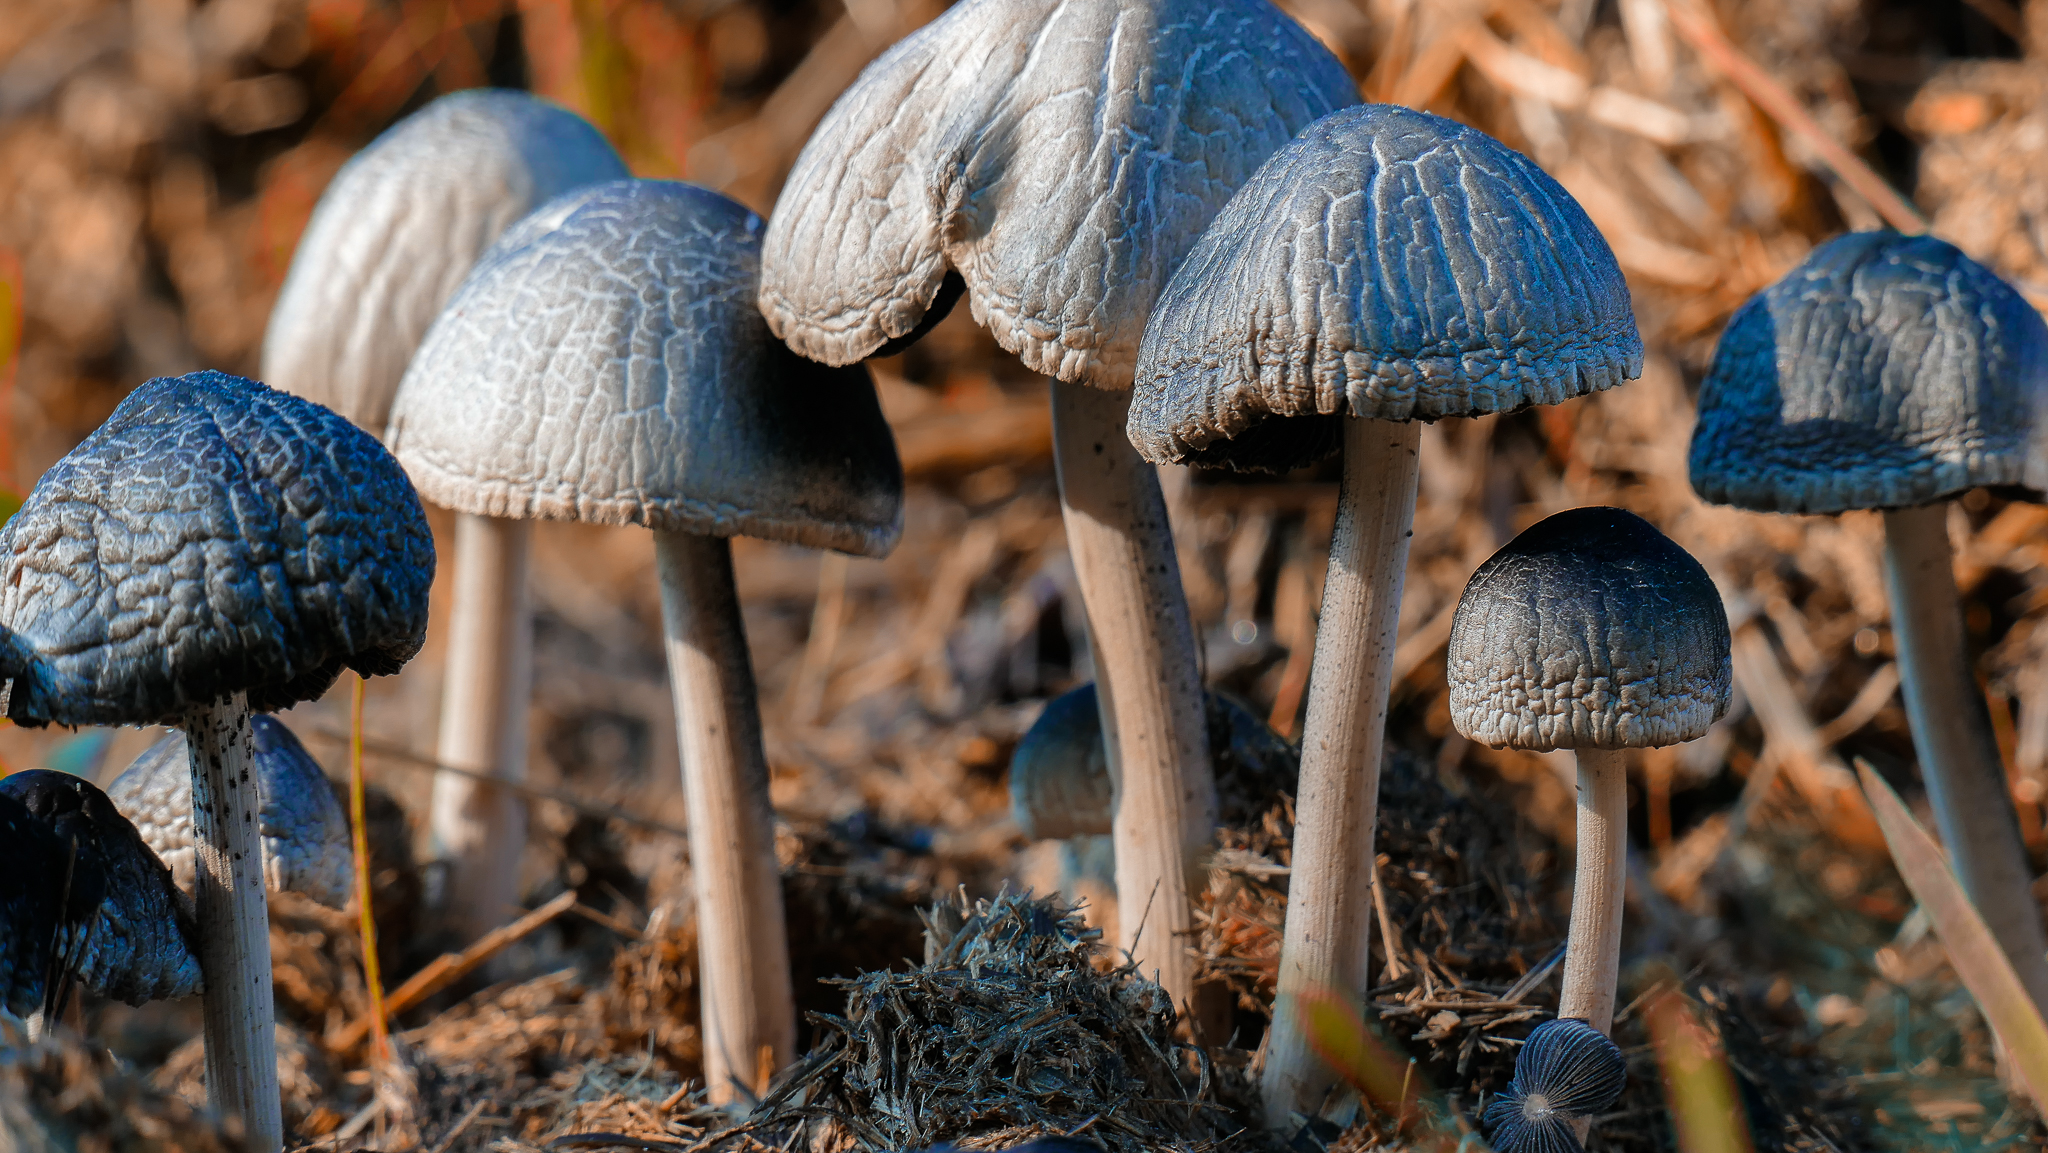
nature, flower, macro, autumn, mushroom, season, close up, mushrooms, naturaleza, setas, lumixfz1000, fz1000, ggl1, xovesphoto, panasoniclumixfz1000